Gaza Strip

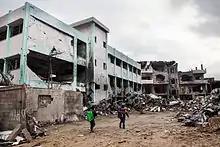
Damaged UN school and remmants of the Ministry of Interior in Gaza City, December 2012

After the outbreak of the Gaza war in 2023, there has been a renewed campaign to return Israeli settlers to Gush Katif, including Hanan Ben Ari singing "We return to Gush Katif" to Israeli troops.